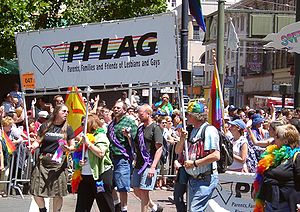
PFLAG
PFLAG-aktivister under San Francisco Pride i 2004.
PFLAG er en amerikansk almennyttig organisation for venner og slægtninge af lesbiske, bøsser, biseksuelle og transpersoner. Organisationen opererer kun i USA, men lignende sammenslutninger i flere andre lande har kopieret deres model og i visse tilfælle fået tilladelse til at benytte navnet.